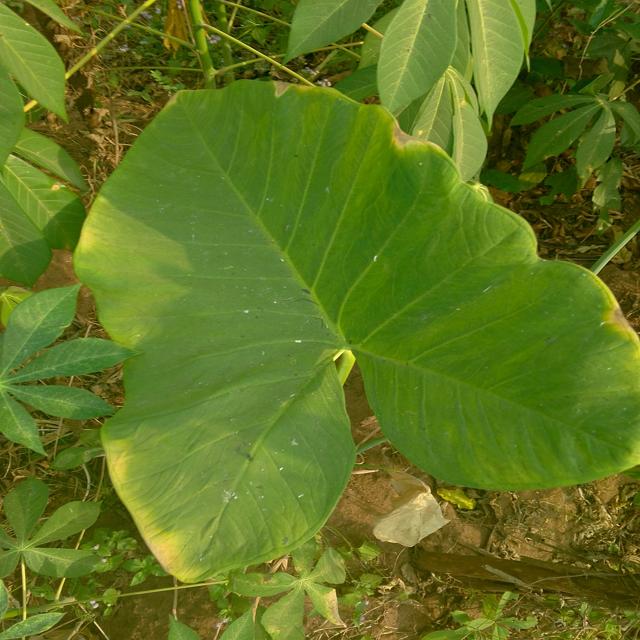
Label: Early_Blight